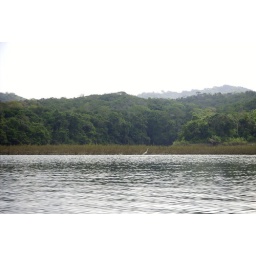
A heron sits in the reeds of the Chagres River. The Chagres is the river they damed off when building the Panama Canal in Panama